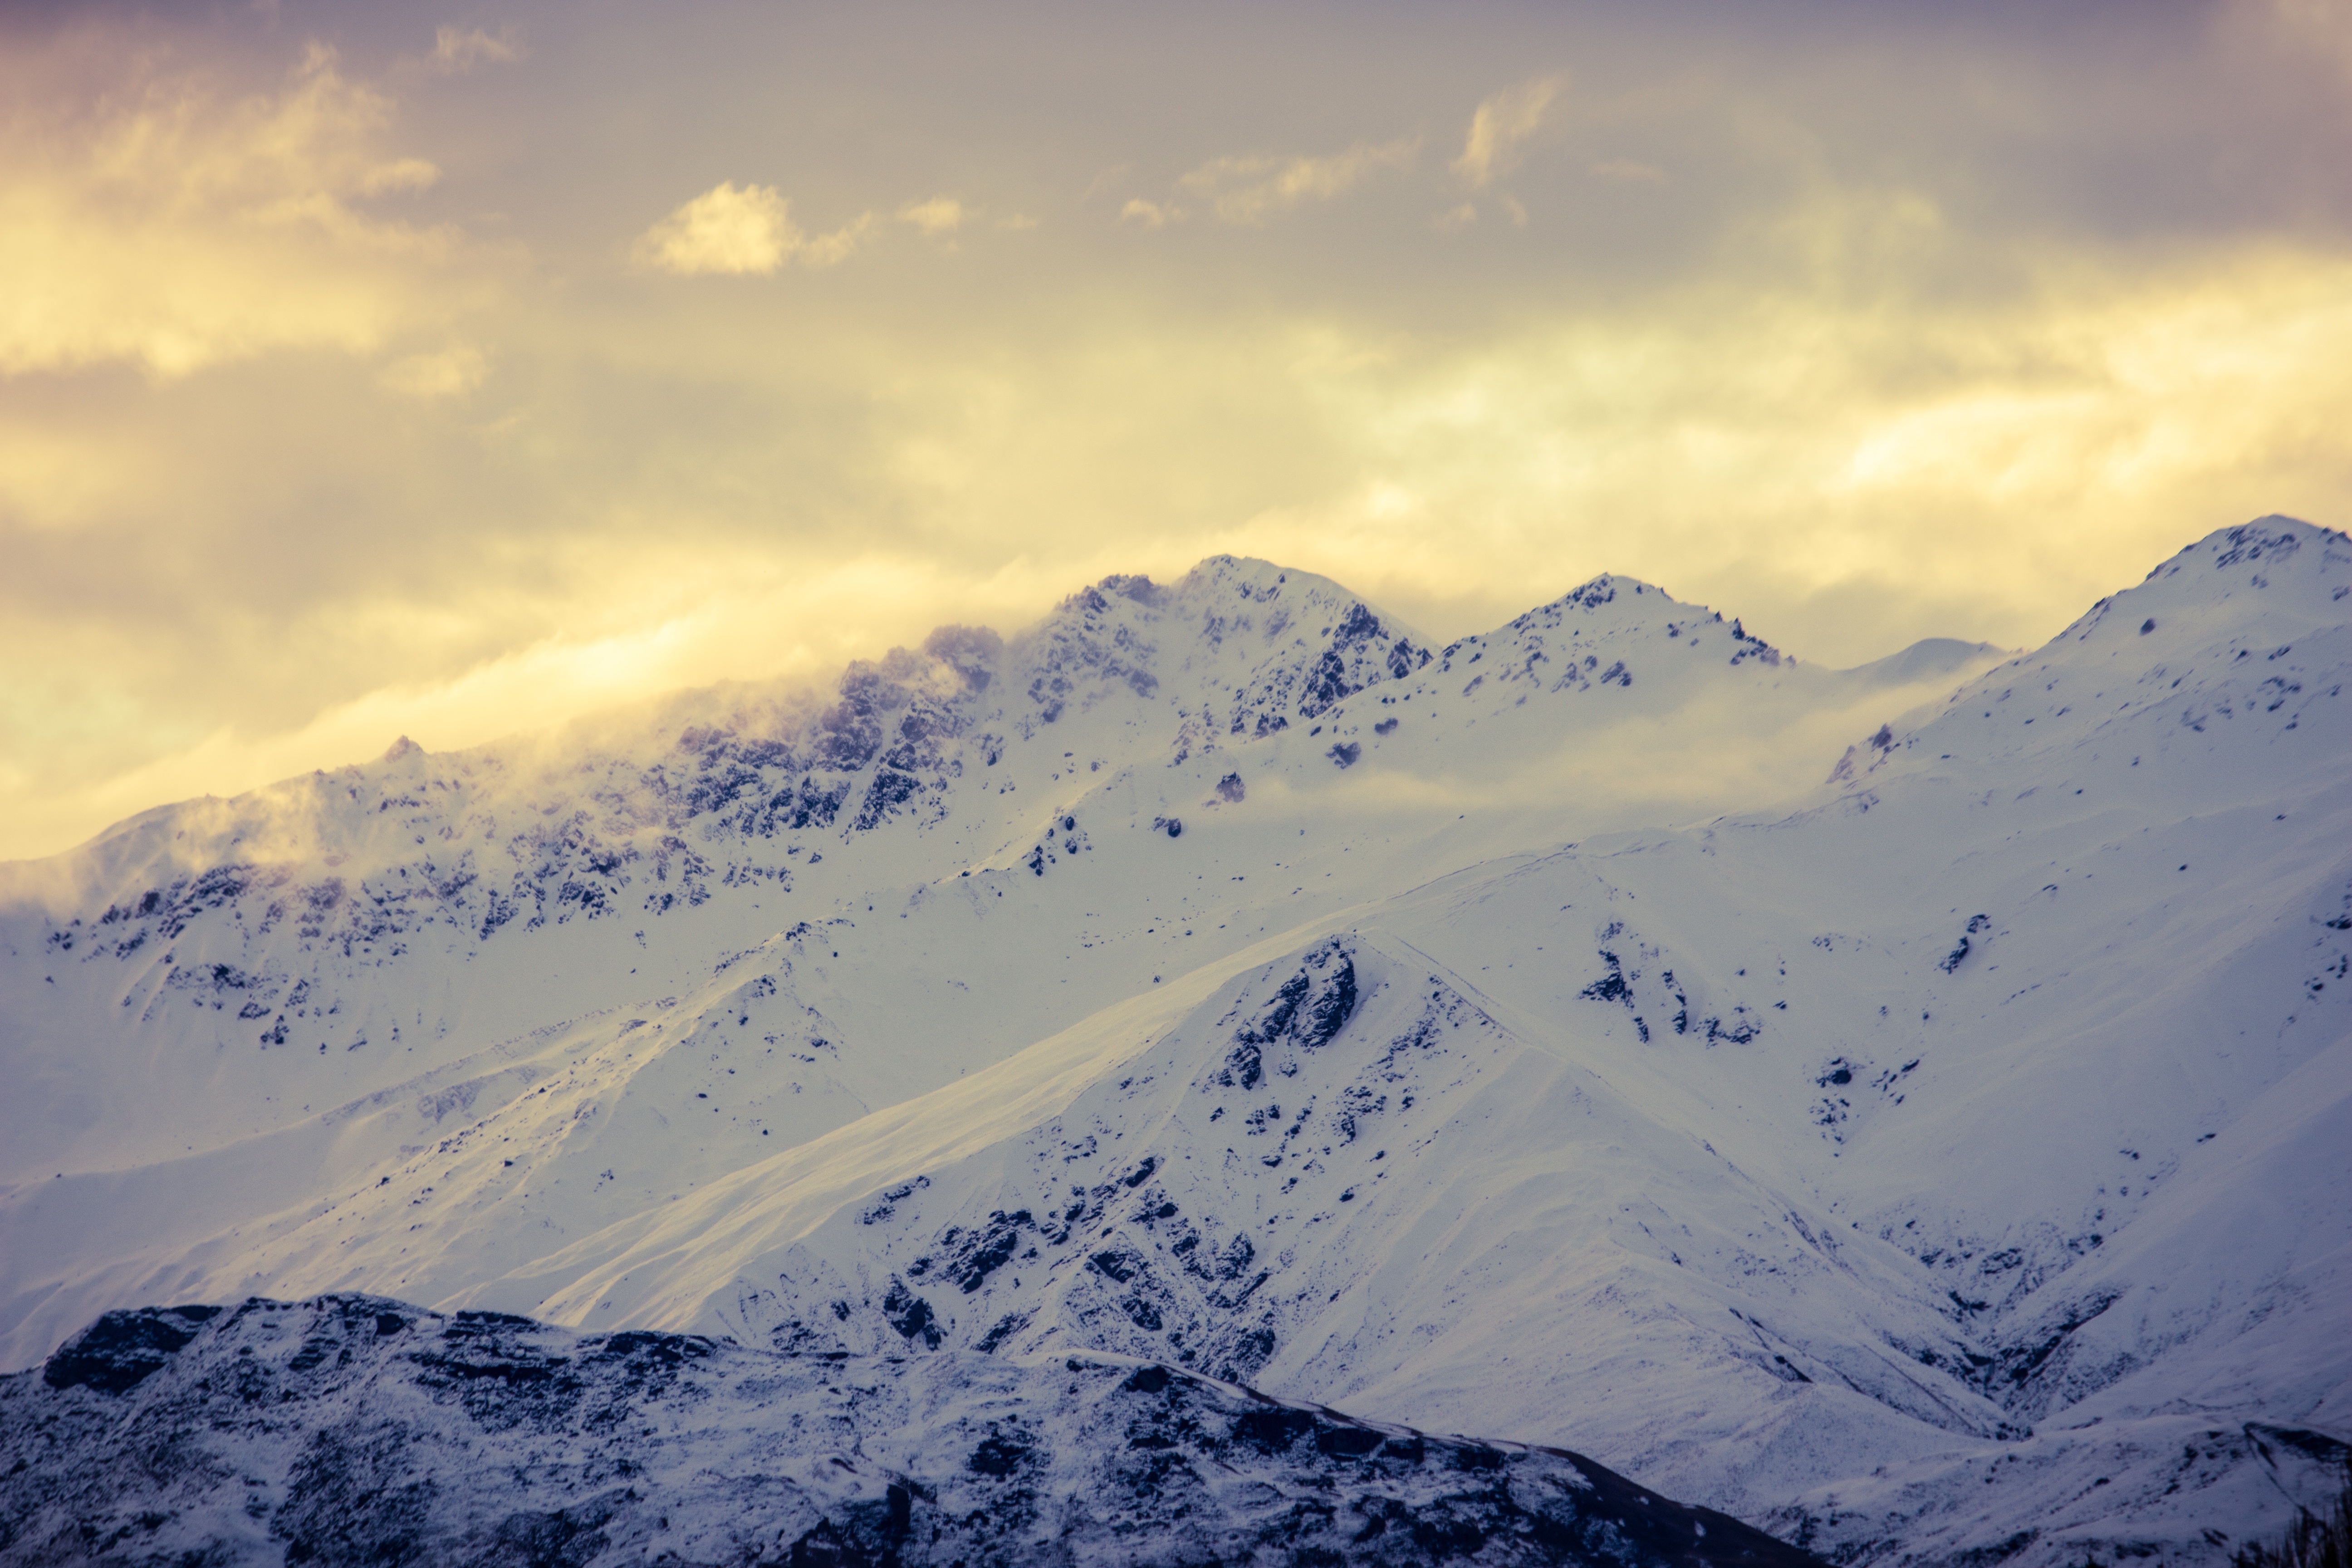
landscape, nature, mountain, snow, winter, cloud, sky, sunlight, morning, hill, dawn, mountain range, weather, season, summit, alps, plateau, landform, meteorological phenomenon, geographical feature, atmospheric phenomenon, mountainous landforms